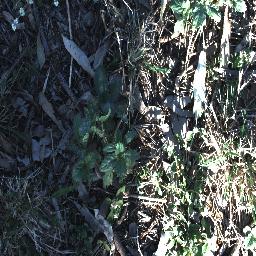
Label: snake_weed